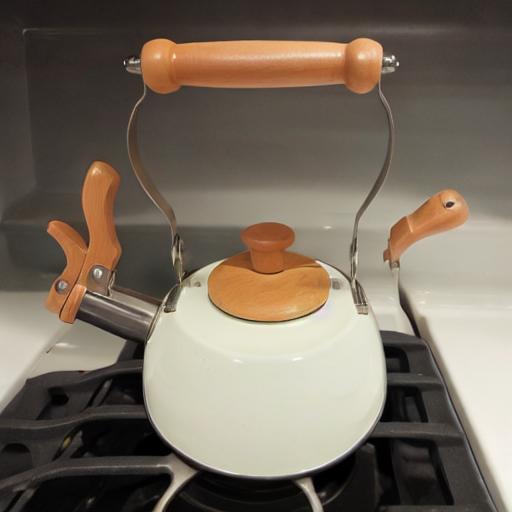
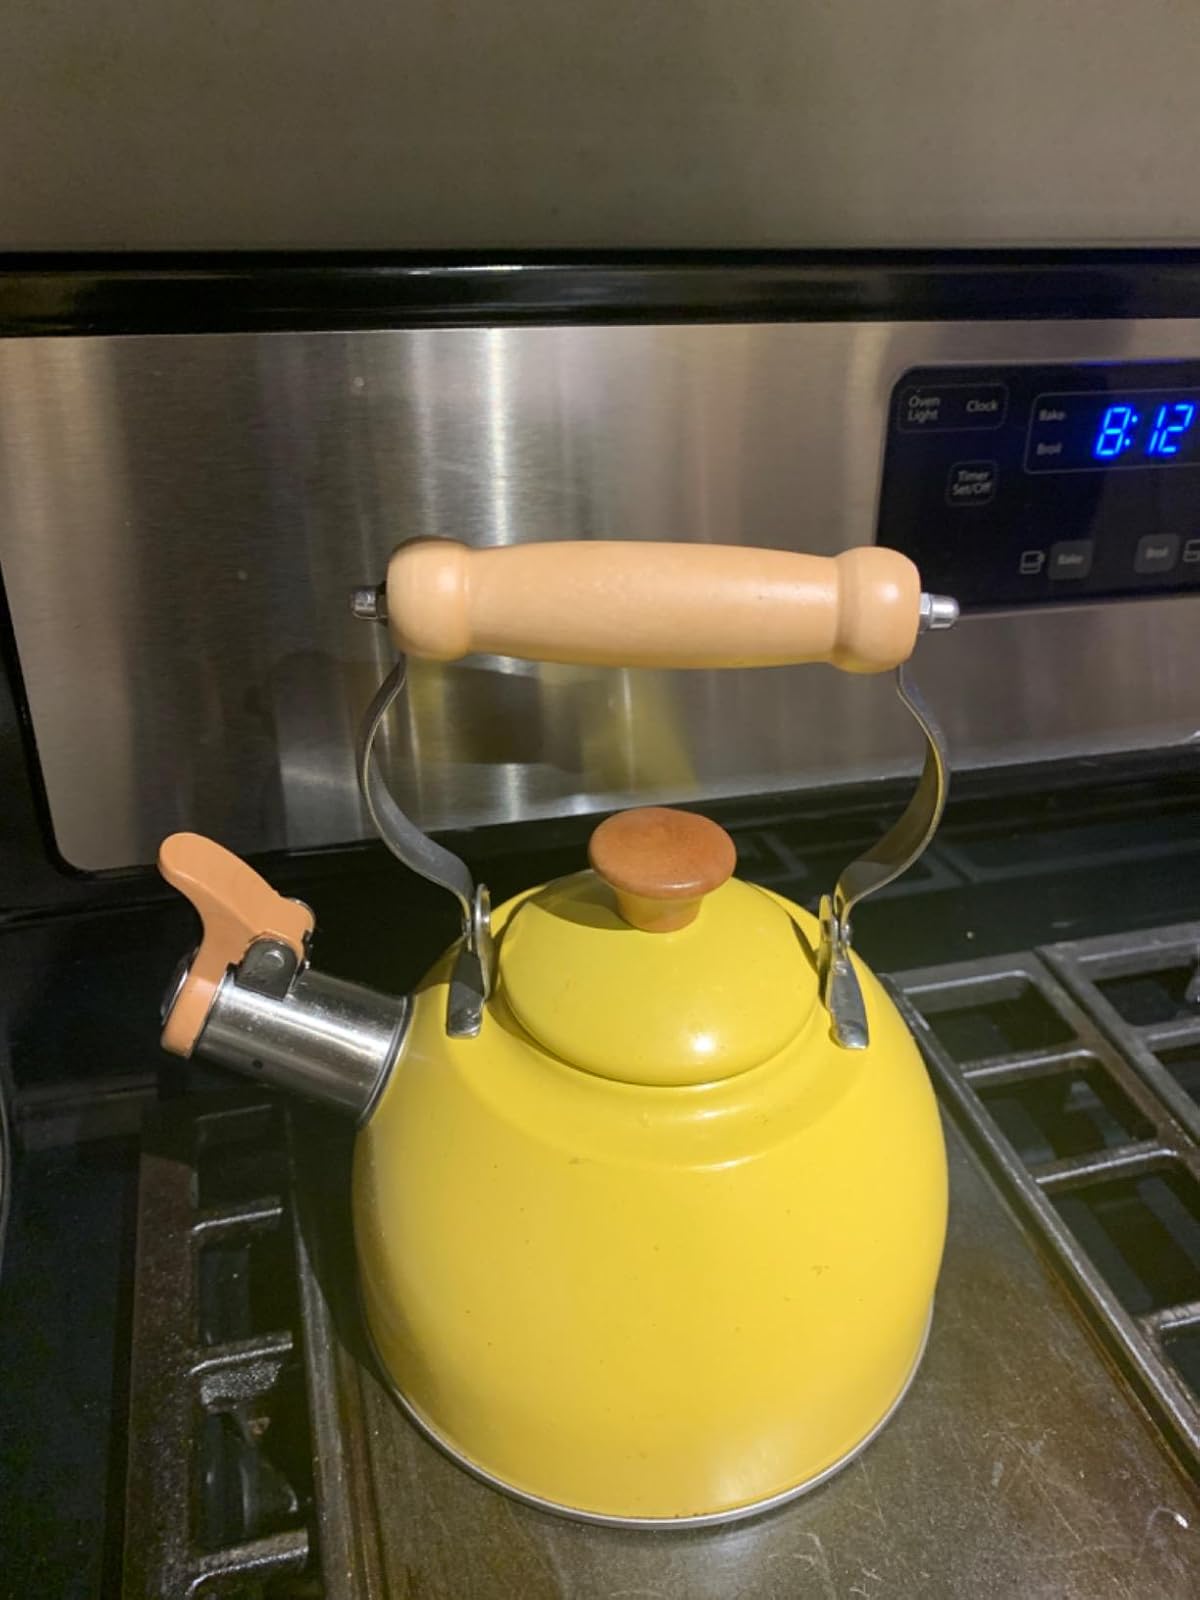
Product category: items_kettle
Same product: no